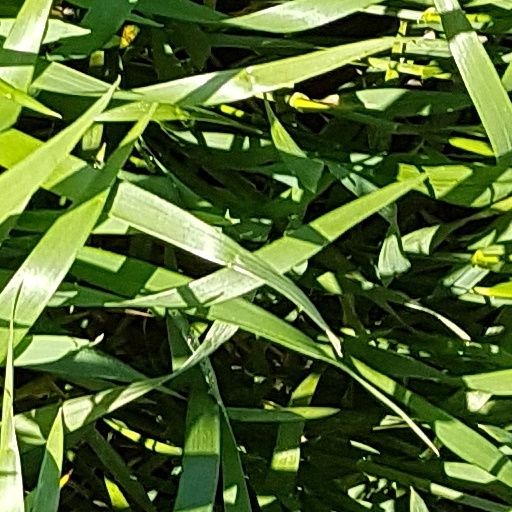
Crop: wheat